Taz (wrestler)

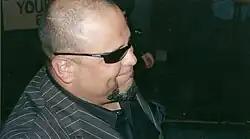
Taz signing autographs in 2006

With injuries mounting, Tazz began performing part-time commentary on "Sunday Night Heat" in October 2000. His first pay-per-view announcement appearance was during Rebellion in December 2000, announcing alongside Jim Ross. He joined the "SmackDown!" team in February 2001 after Jerry Lawler quit the company, as well as becoming one of the trainers for the joint WWF/MTV produced reality series "Tough Enough". Lawler returned to the company on November 19, 2001, and resumed his place as commentator, with Tazz becoming both a wrestler and a commentator. In January 2002, he and Spike Dudley won the WWF Tag Team Championship, holding it for over a month before losing it to Billy and Chuck.